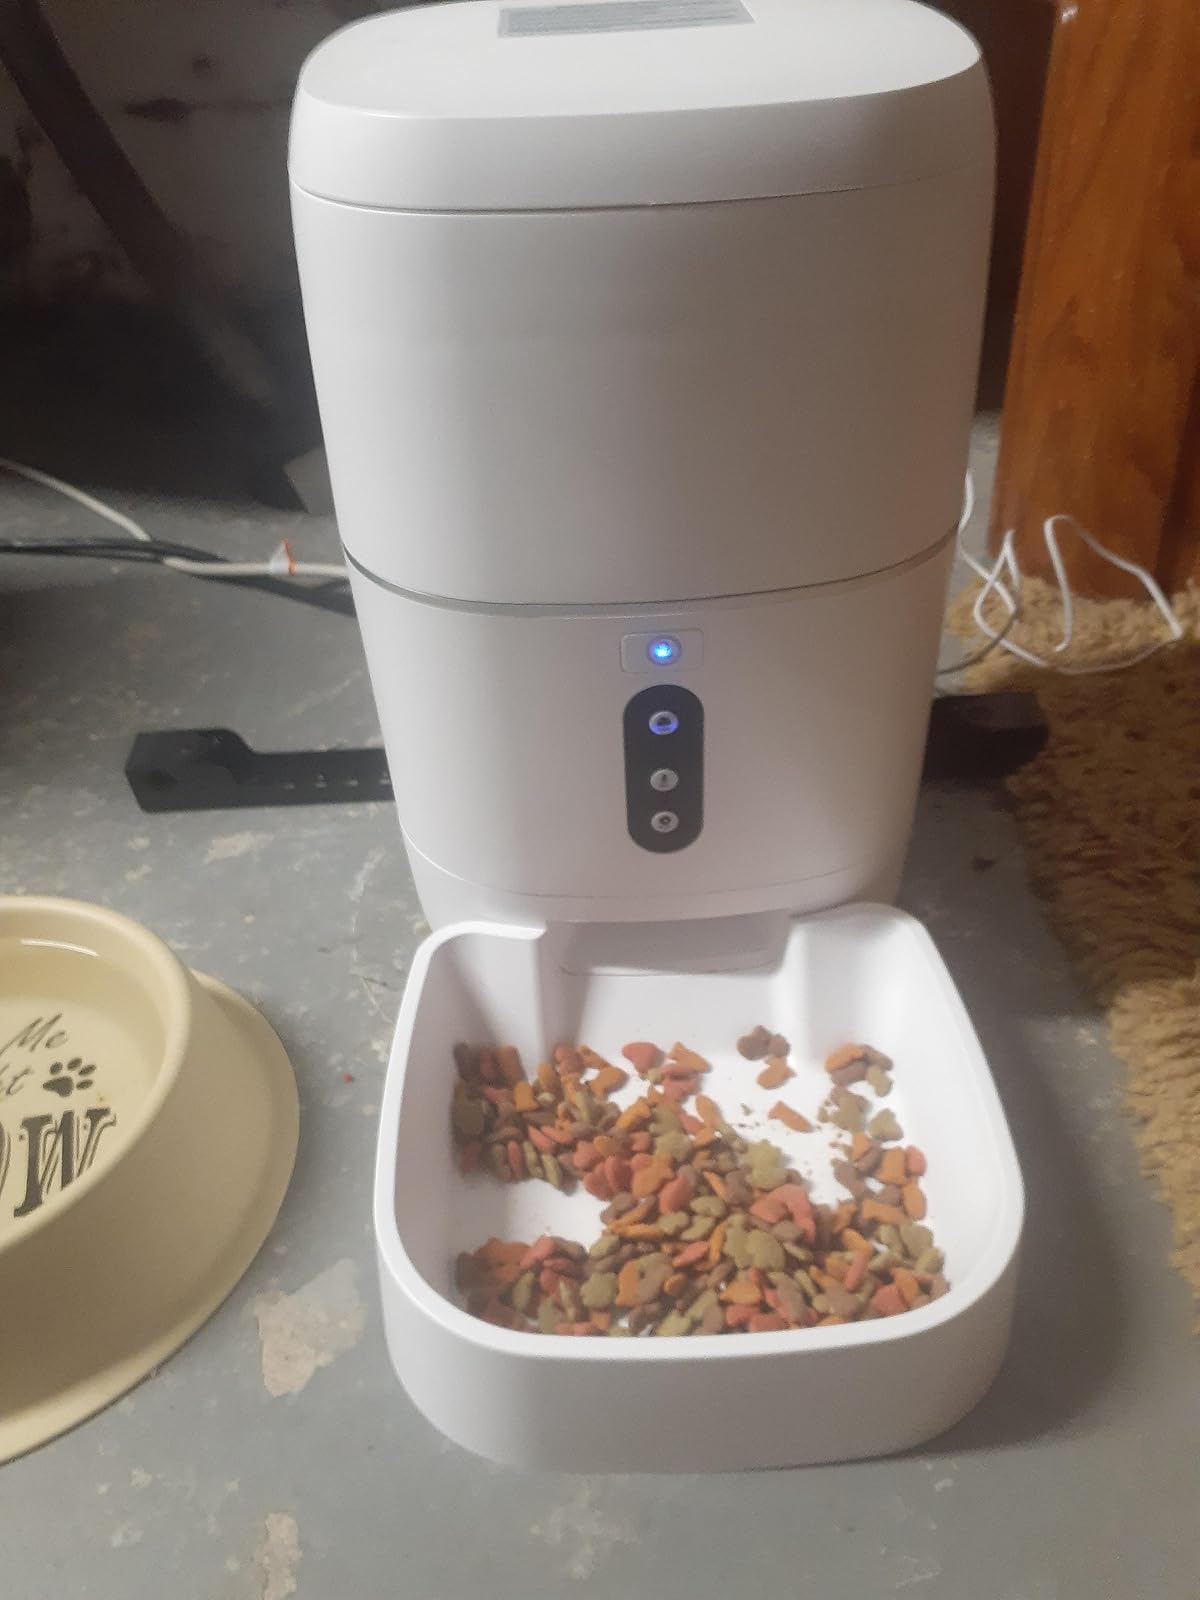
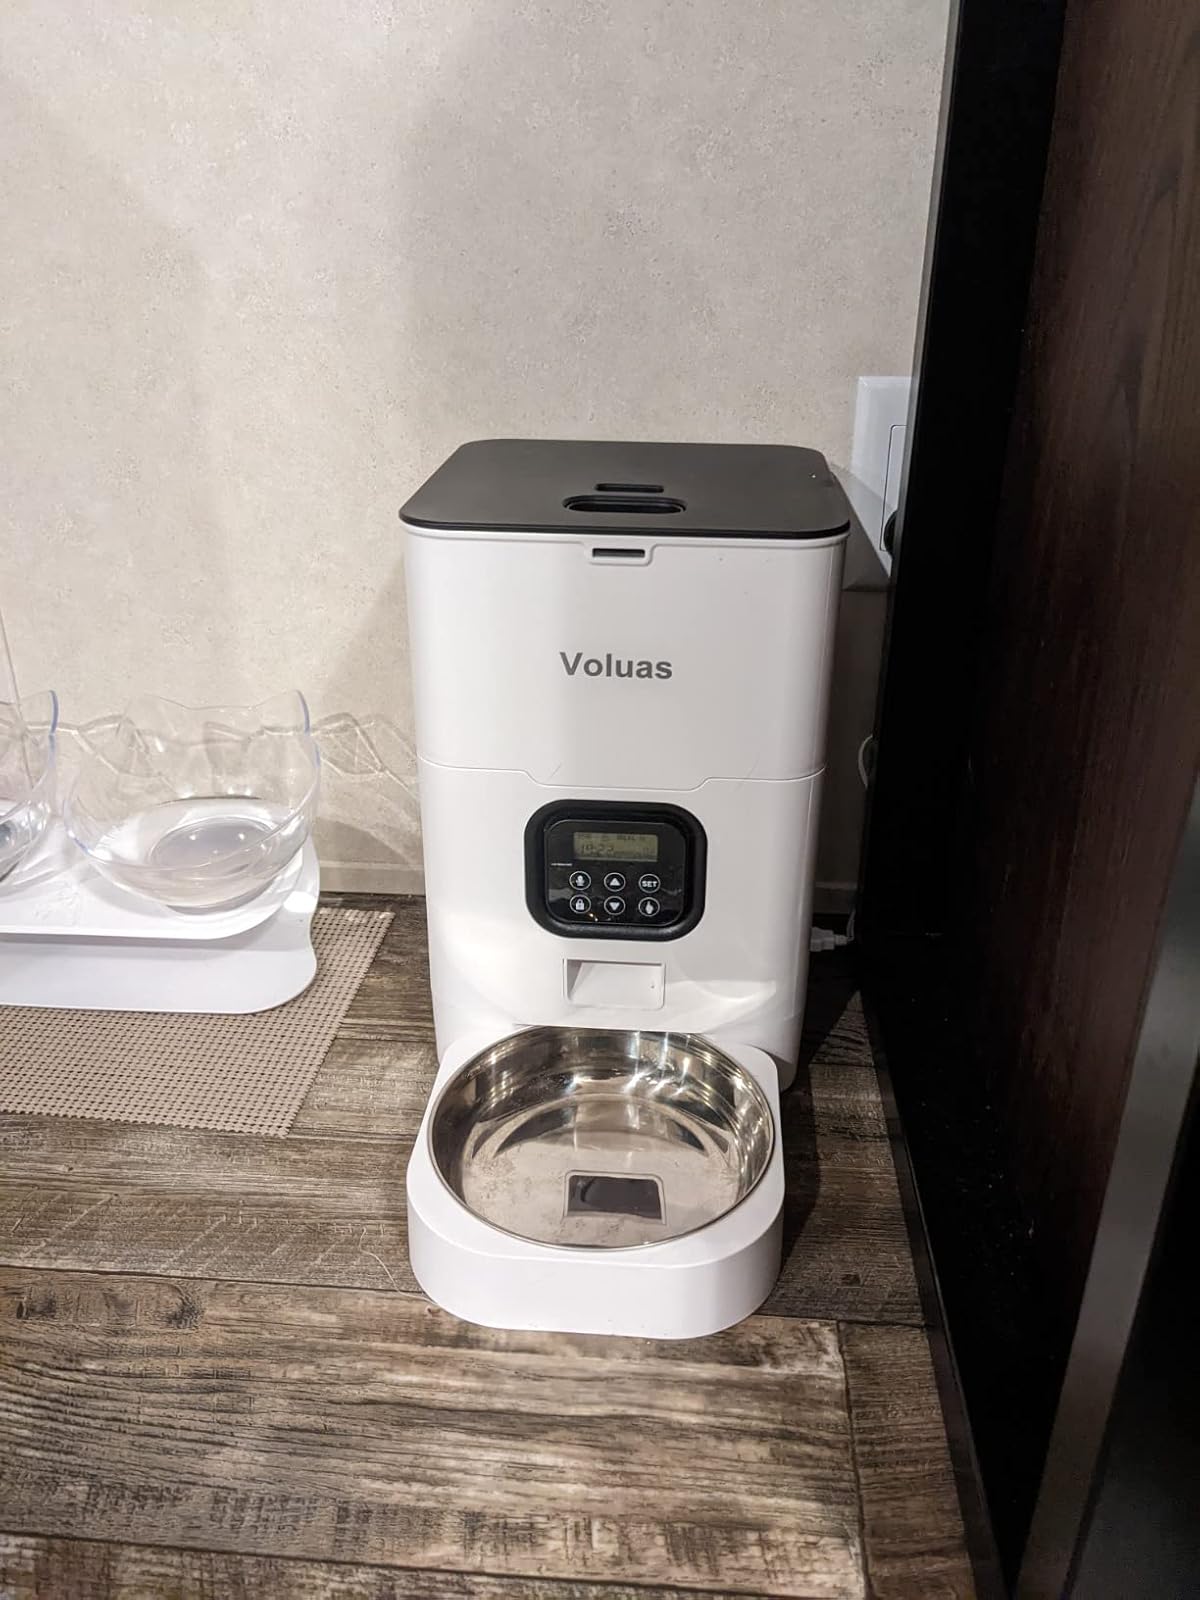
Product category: items_feeder
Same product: no